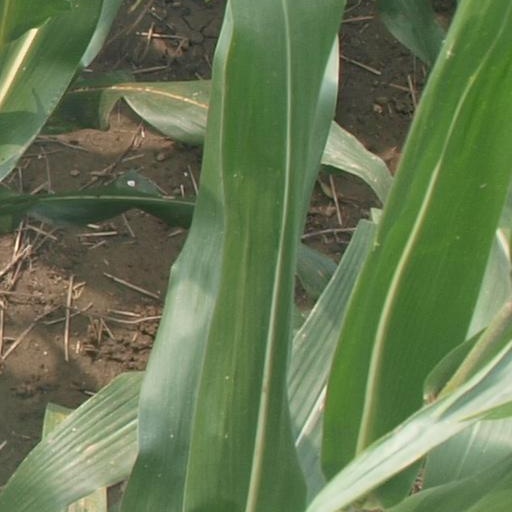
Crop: maize; corn